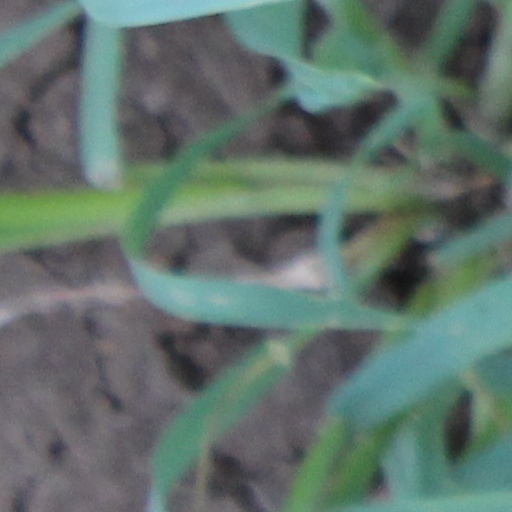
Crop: wheat